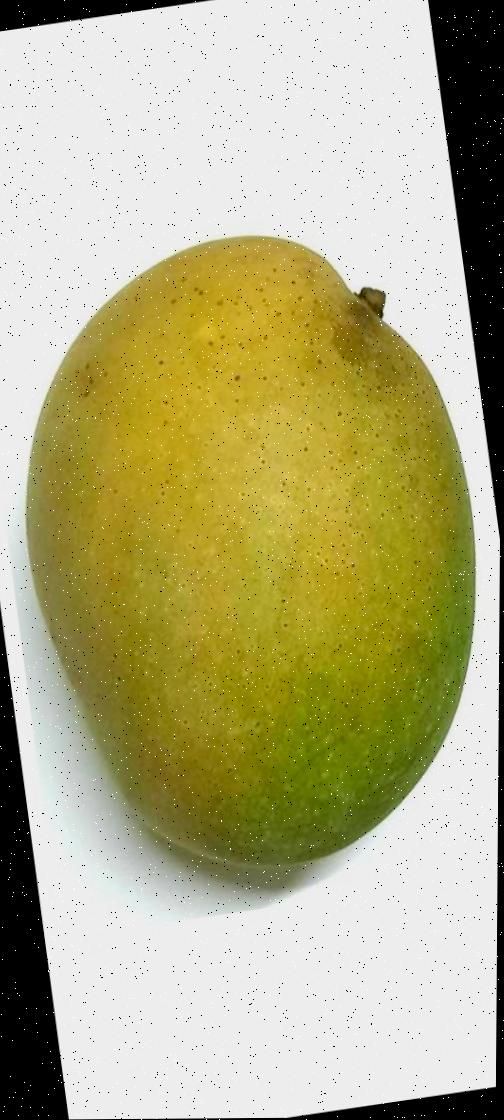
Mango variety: Shada